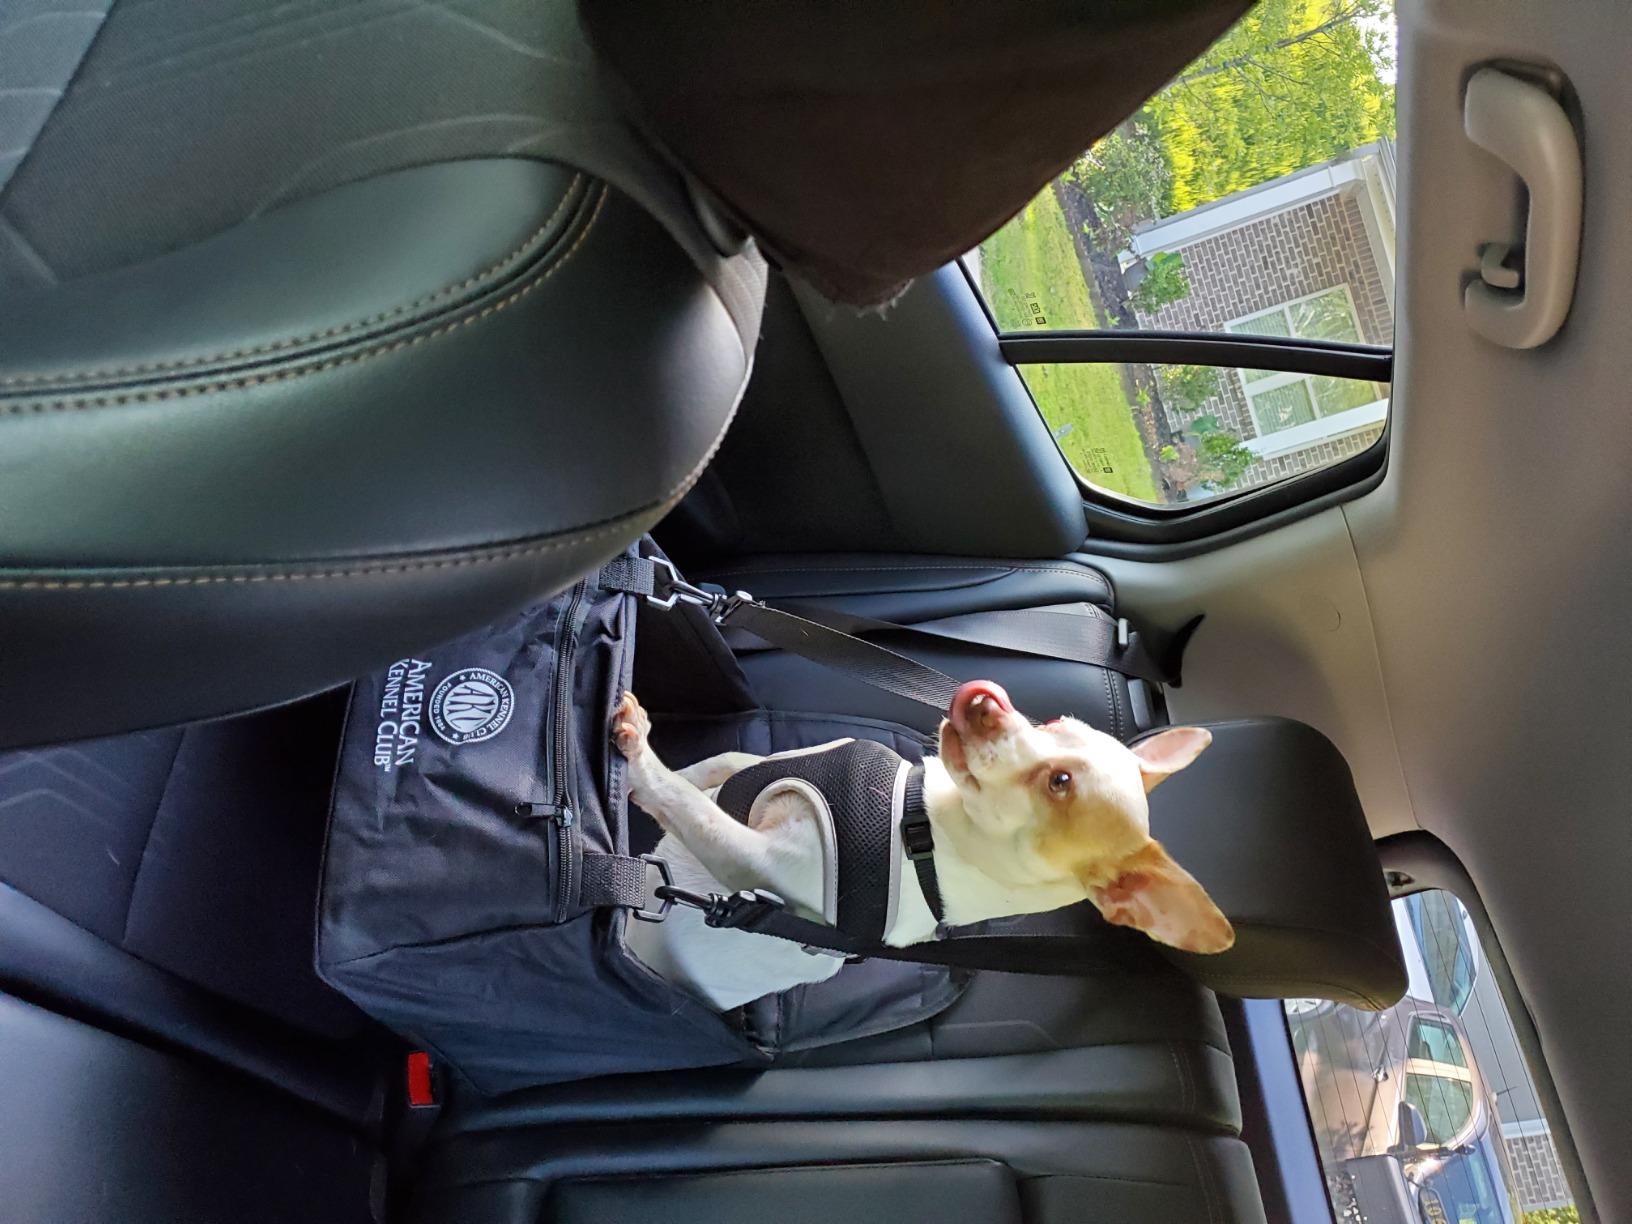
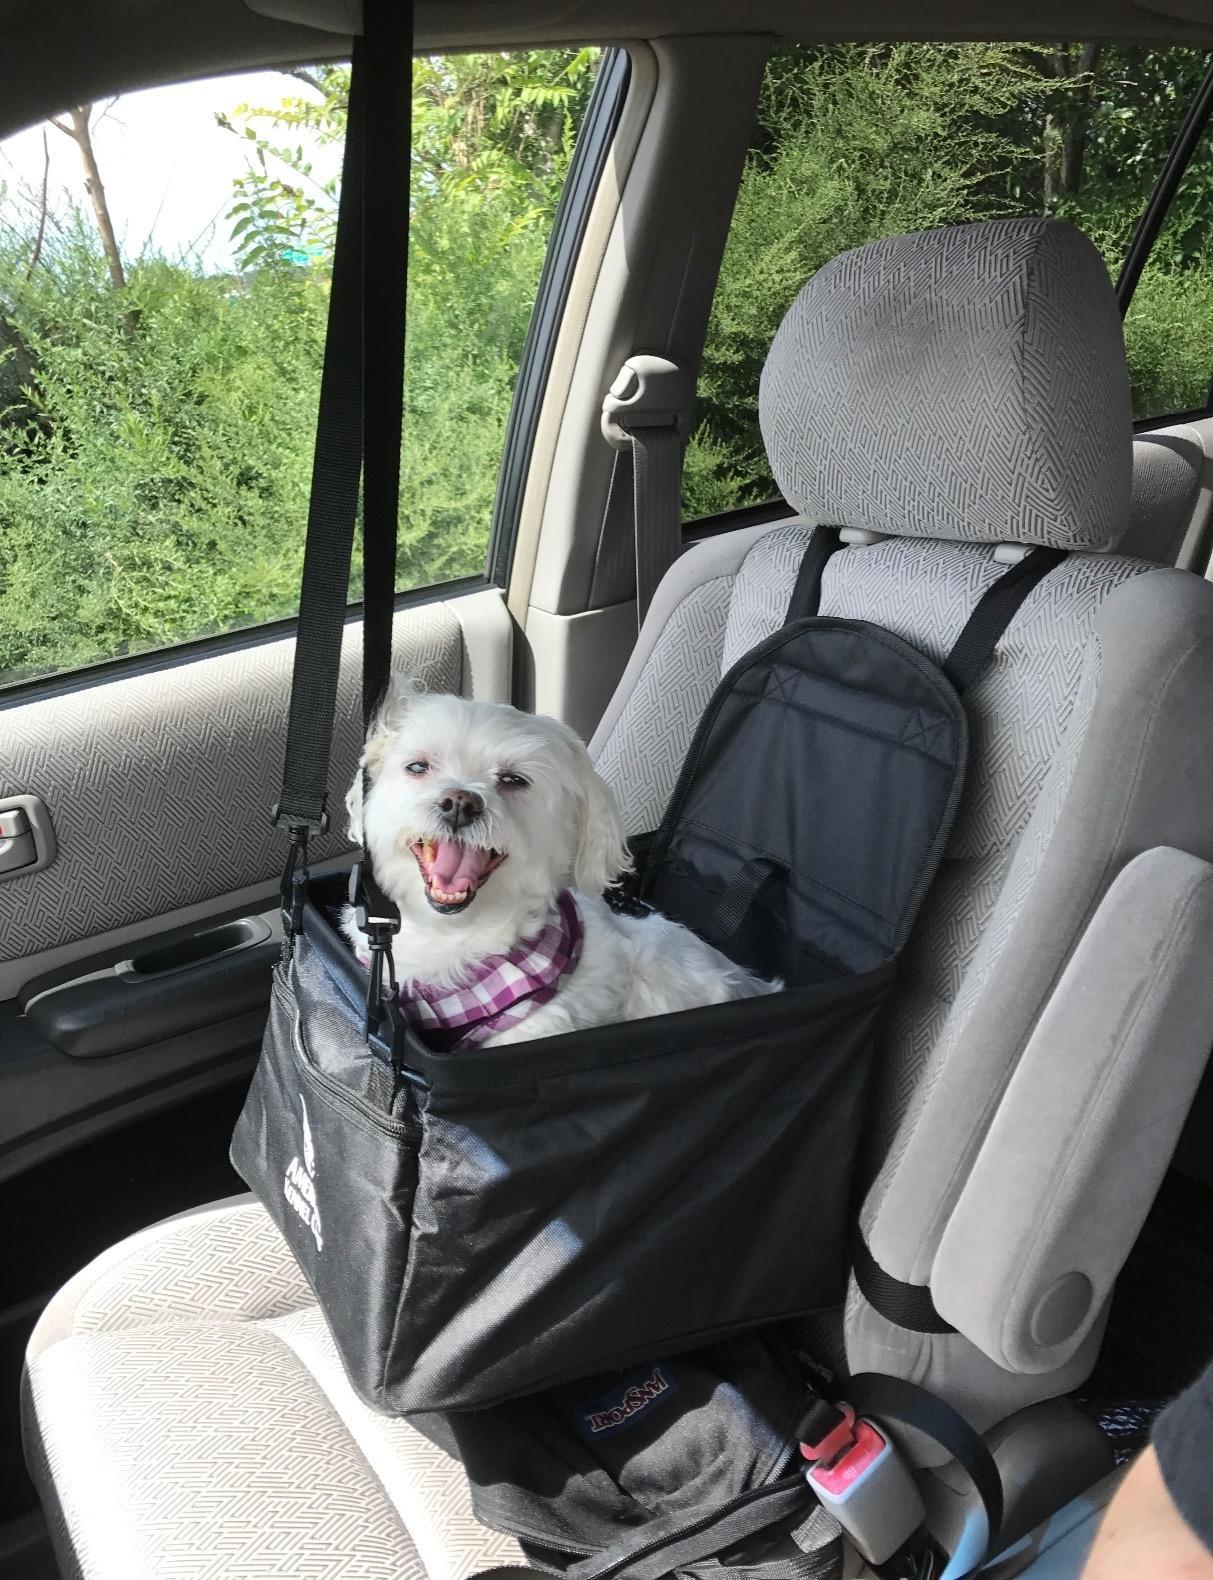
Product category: items_kennel
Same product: yes